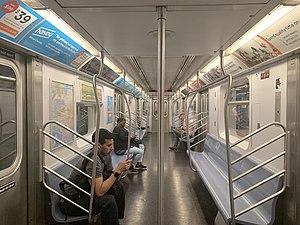
La 2 Seventh Avenue Express est une ligne du métro de New York. Sa couleur est le rouge étant donné qu'elle circule sur l'IRT Broadway-Seventh Avenue Line sur la majorité de son tracé. À l'instar de la desserte 1, la ligne 2 fonctionne 24 heures sur 24, 7 jours sur 7. De même, elle est issue du réseau de l'ancienne Interborough Rapid Transit Company et rattachée à la Division A. Son parcours est express dans Manhattan, et omnibus en dehors, sauf la nuit, où le réseau est omnibus tout au long de son parcours. Pendant les heures de pointe, la ligne 2 se rend jusqu'à New Lots Avenue, à Brooklyn, en empruntant pour cela l'IRT Lexington Avenue Line, afin de fluidifier le trafic. Elle dessert un total de 61 stations.